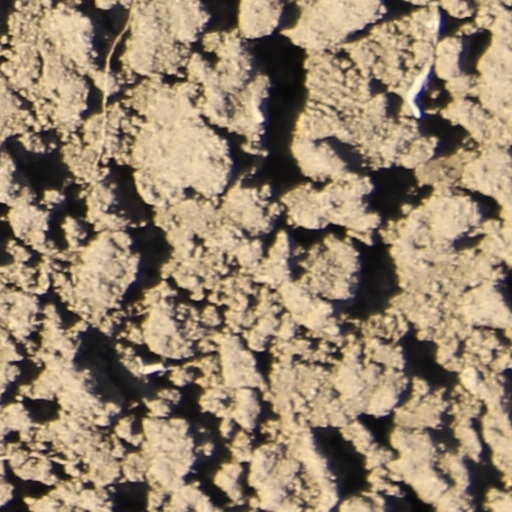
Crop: wheat